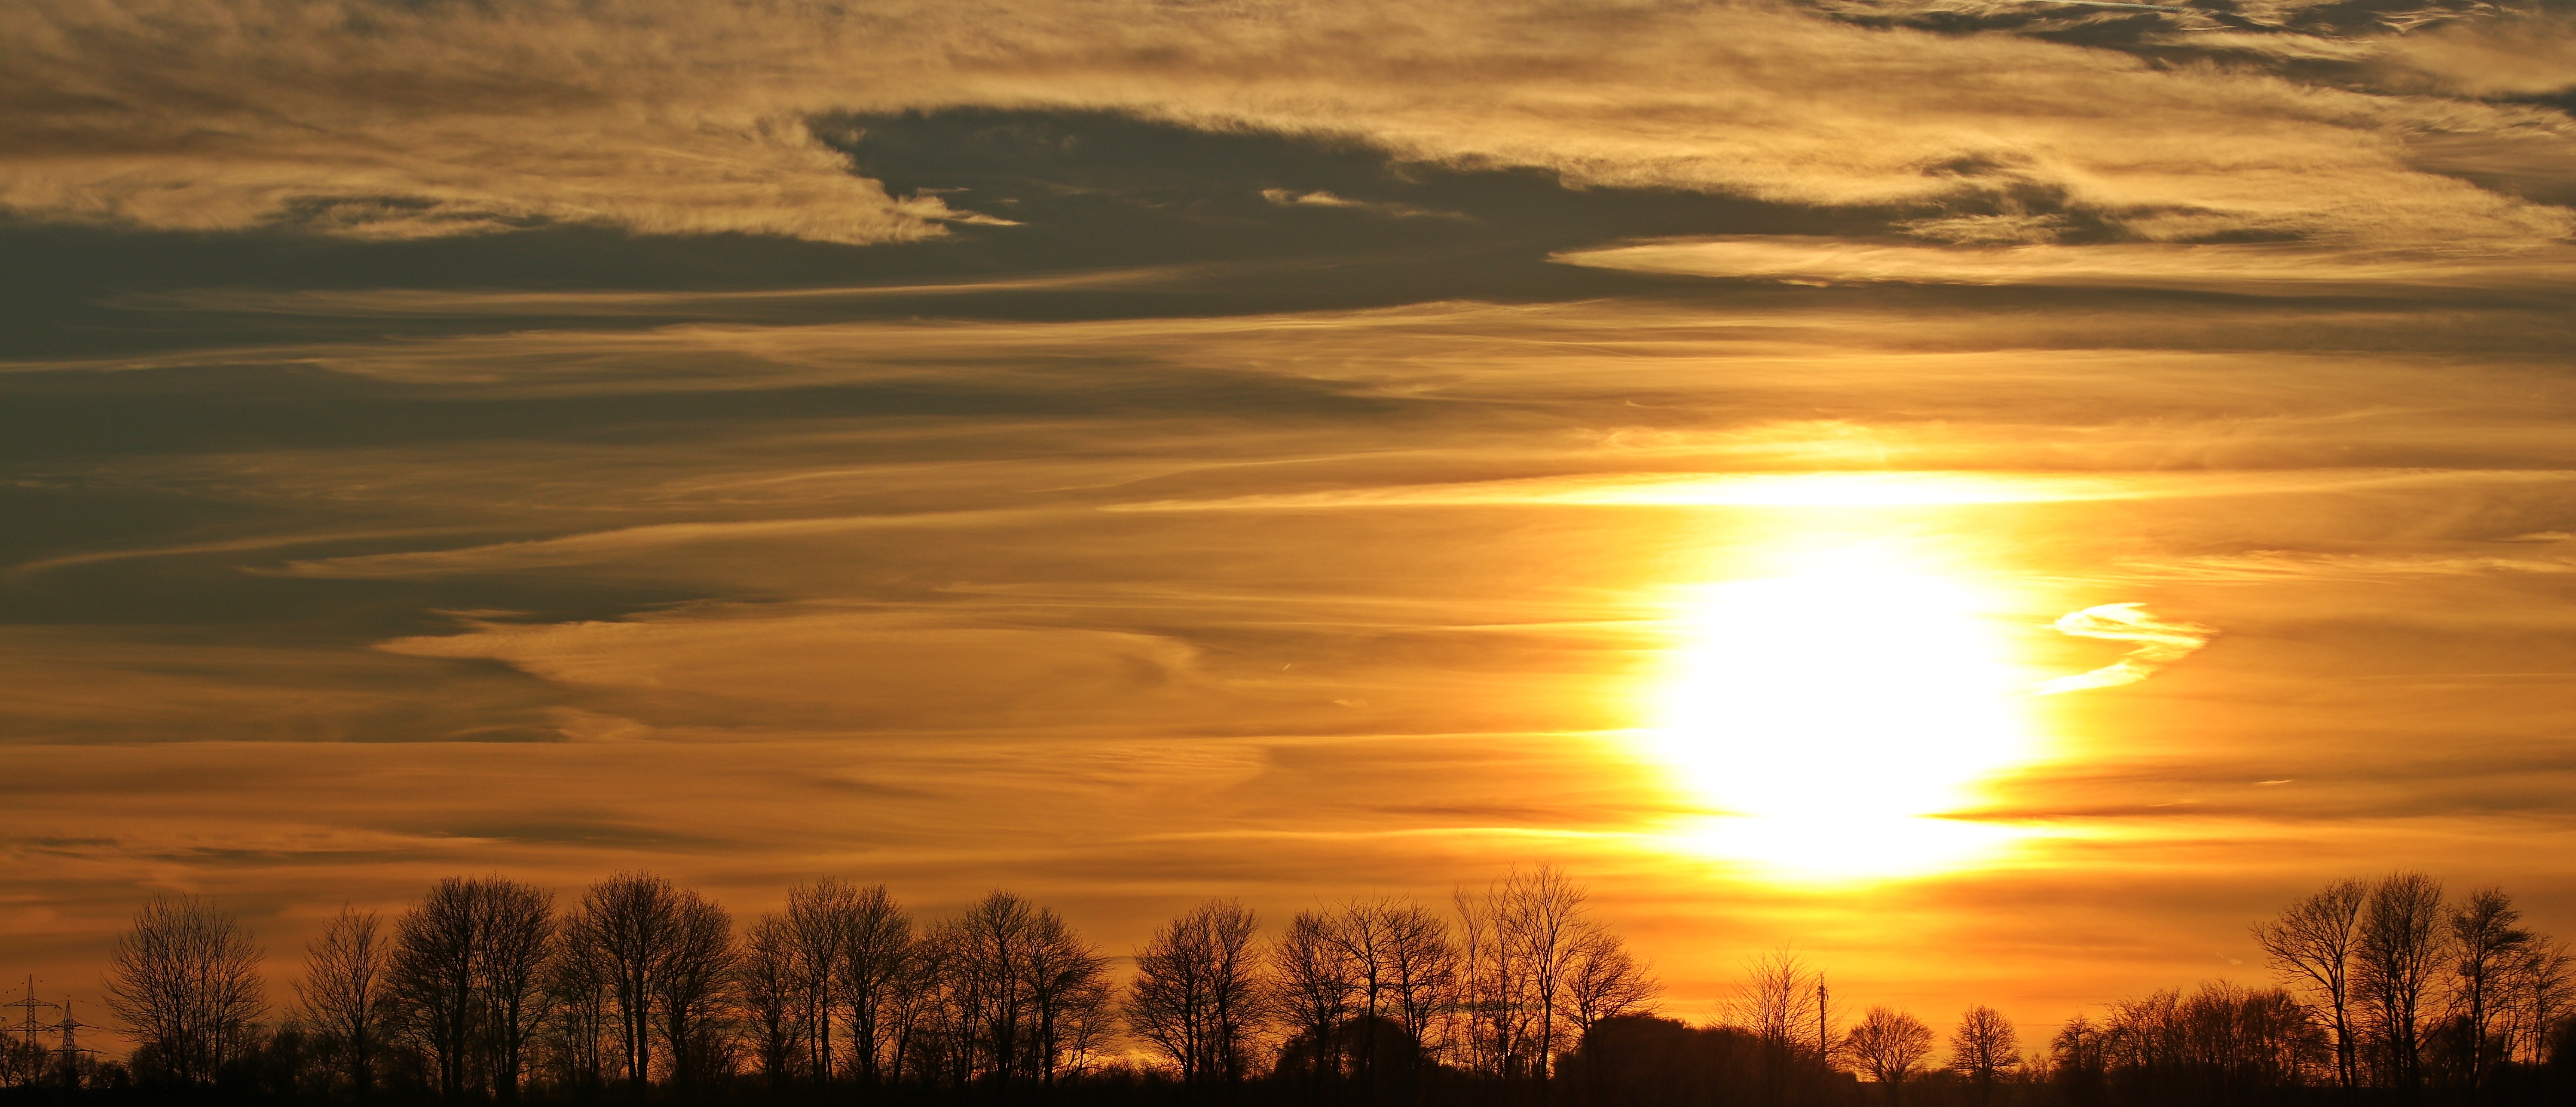
horizon, winter, cloud, sky, sun, sunrise, sunset, field, prairie, sunlight, morning, dawn, atmosphere, panorama, dusk, evening, romance, romantic, plain, trees, clouds, mood, winter sun, abendstimmung, distant, afterglow, evening sky, setting sun, evening hours, atmospheric phenomenon, red sky at morning